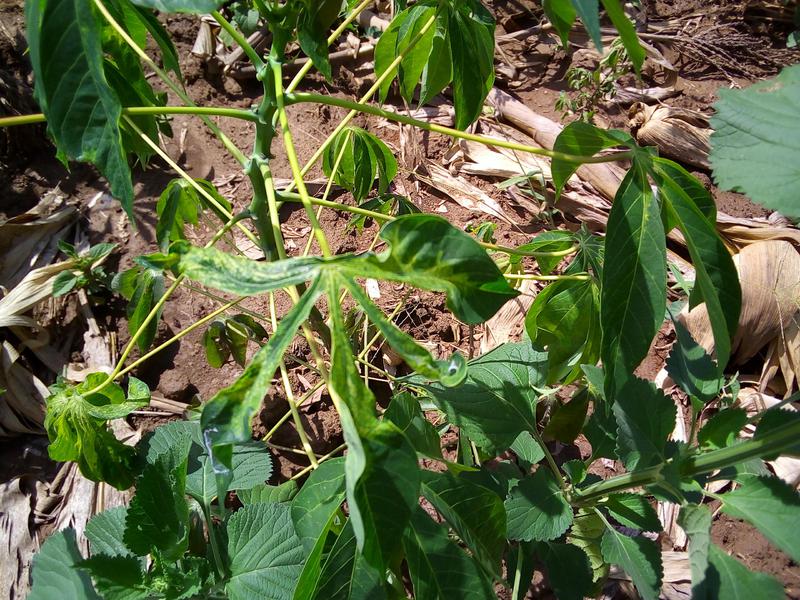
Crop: cassava
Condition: mosaic_disease